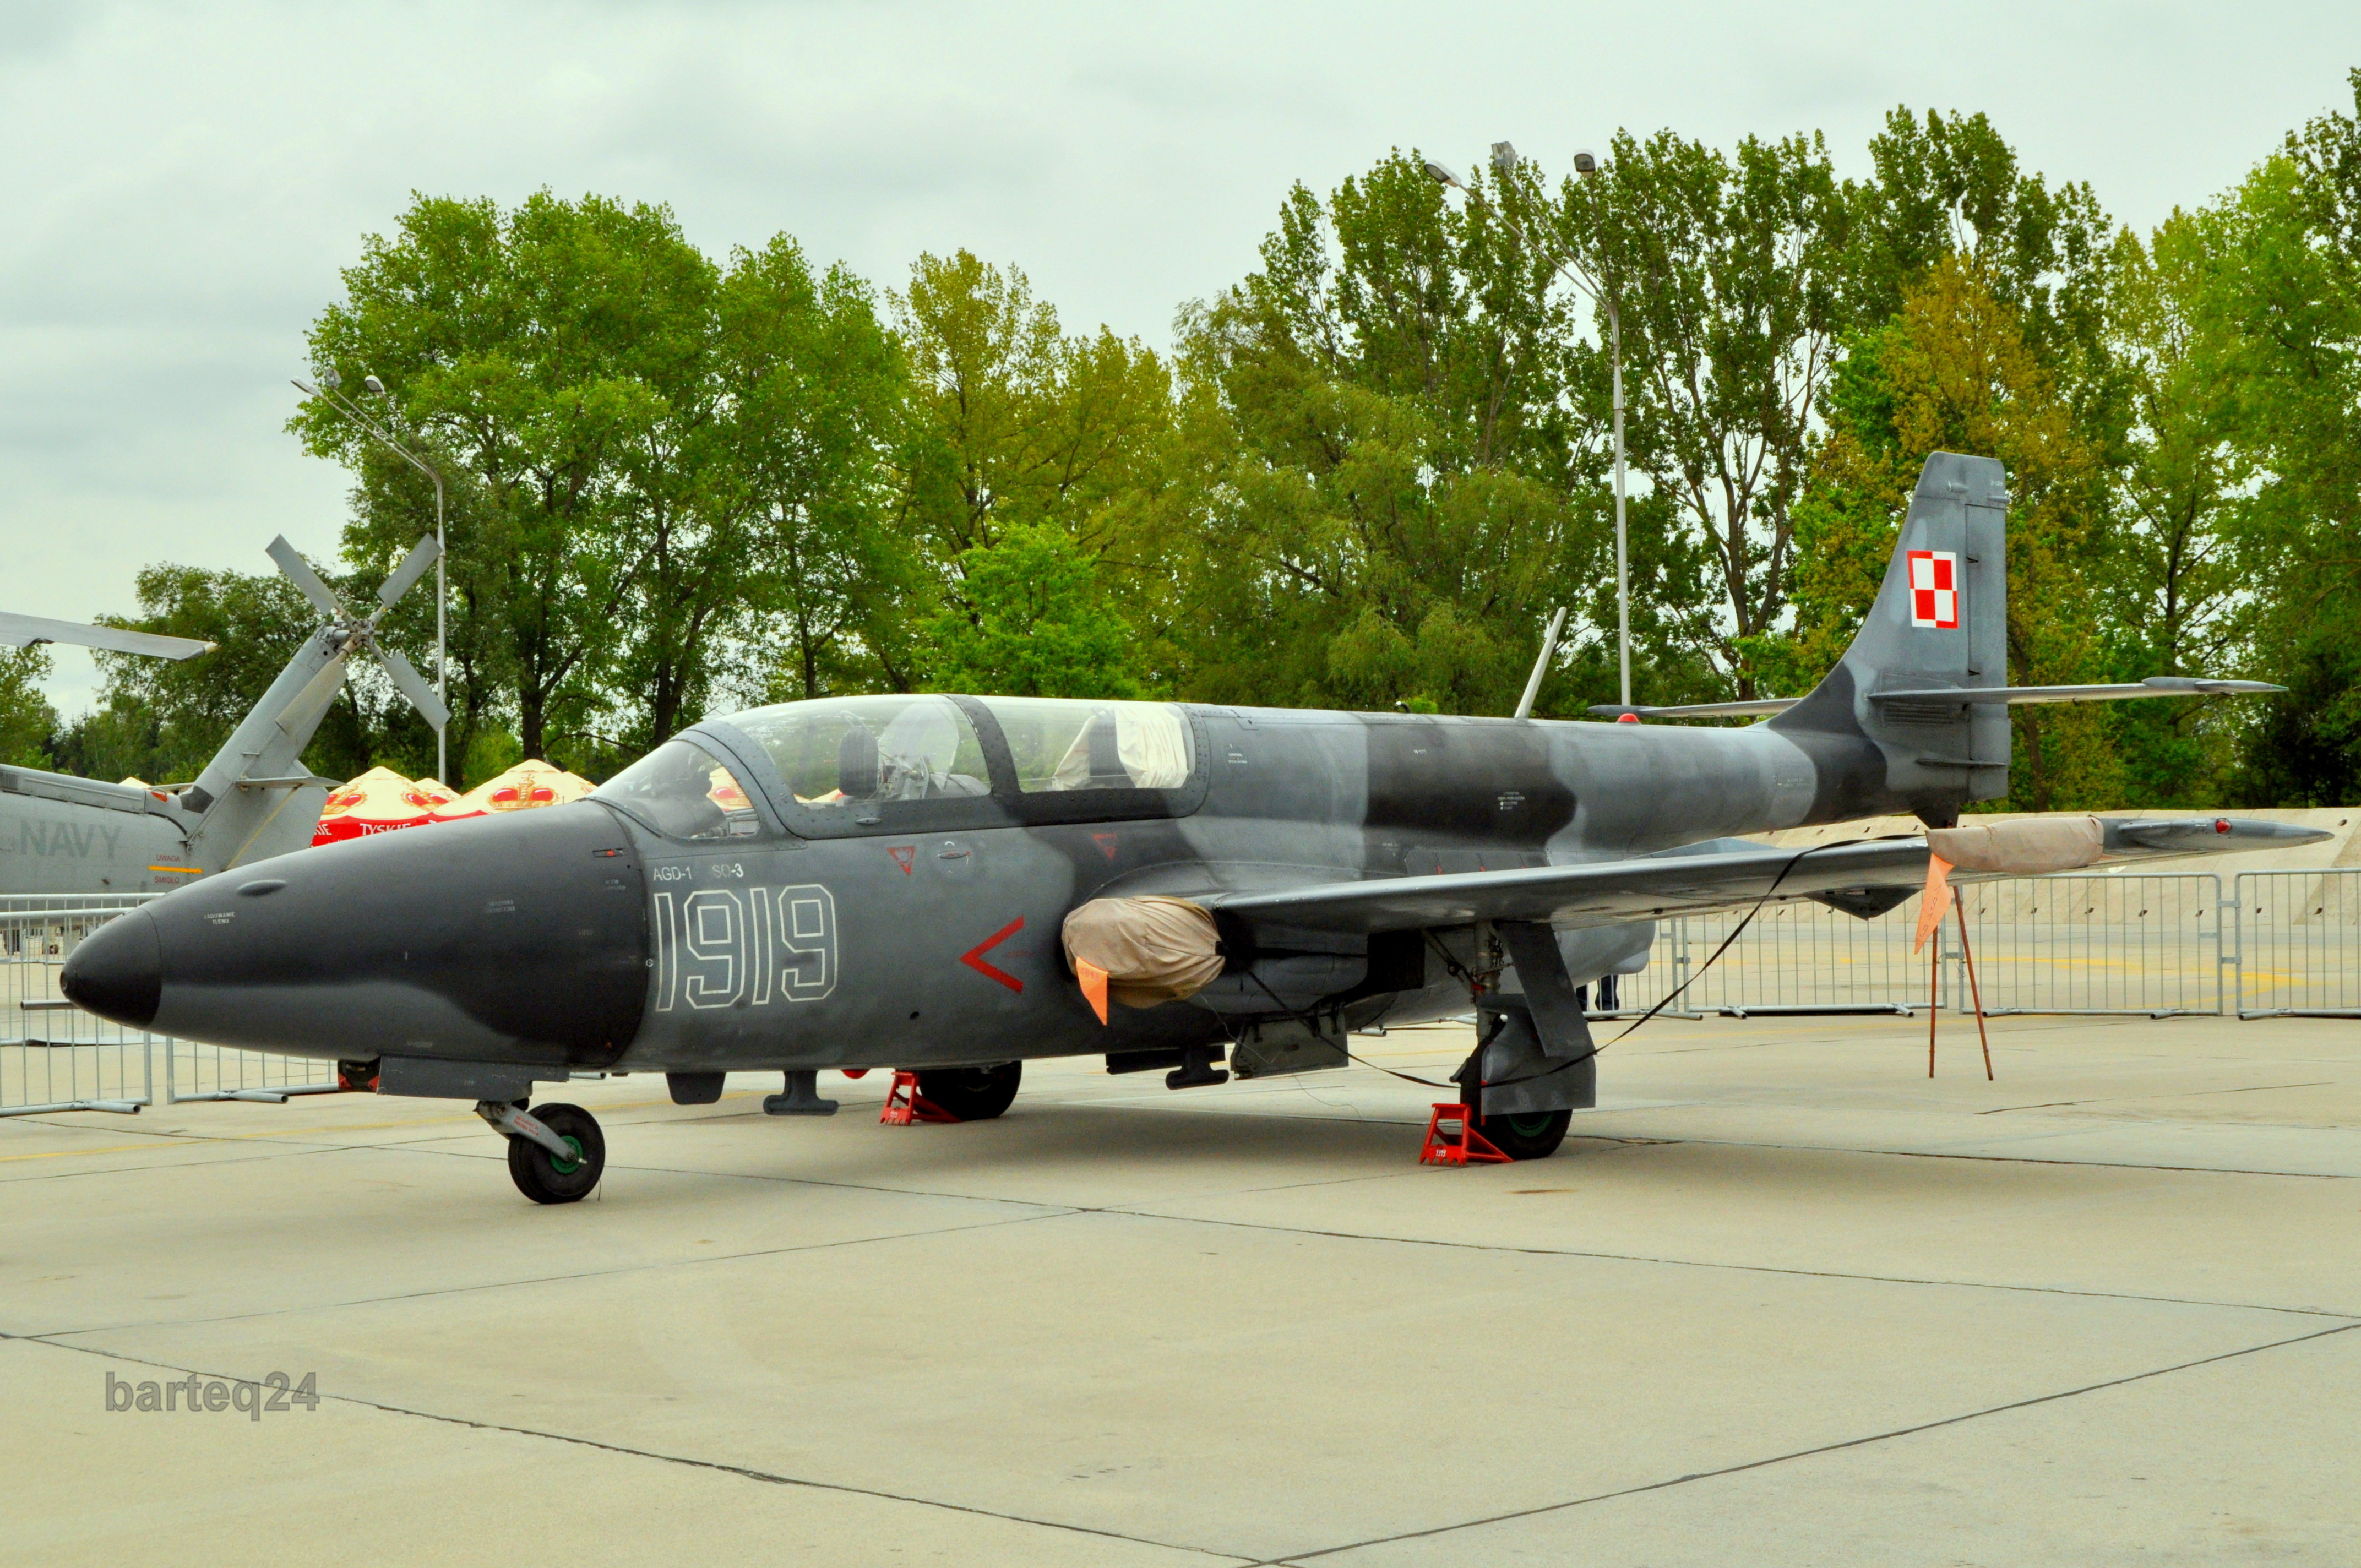
airplane, aircraft, europe, vehicle, aviation, poland, europa, polska, mazovia, mazowsze, miskmazowiecki, epmm, pzl, polishairforce, polishnavy, iskra, novax, ts11, air force, jet aircraft, fighter aircraft, military aircraft, atmosphere of earth